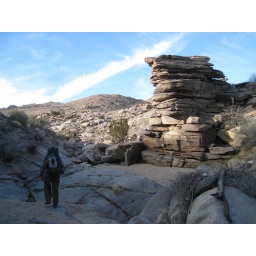
Cool rock tower in Johnny Lang Canyon.